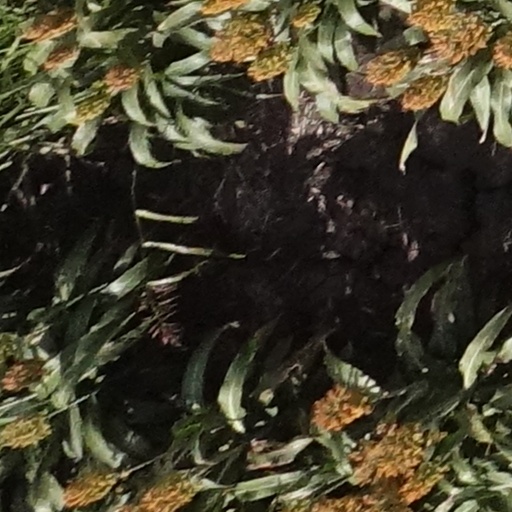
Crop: sorghum